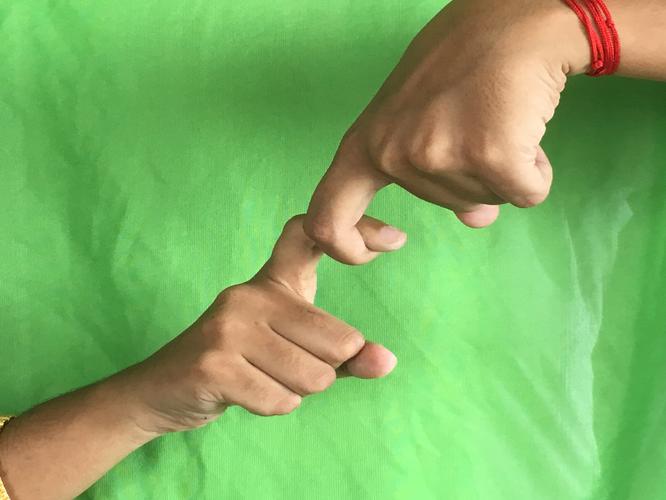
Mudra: Pasha
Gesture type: double_hand